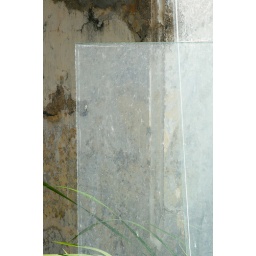
Sheets of glass leaning against the wall of a derelict school and former mansion; Georgetown, Malaysia